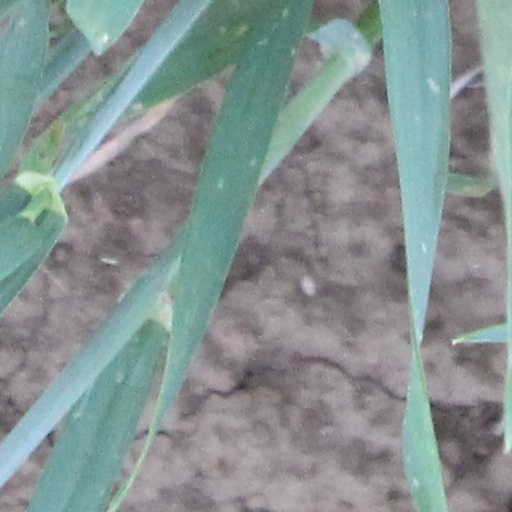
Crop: wheat